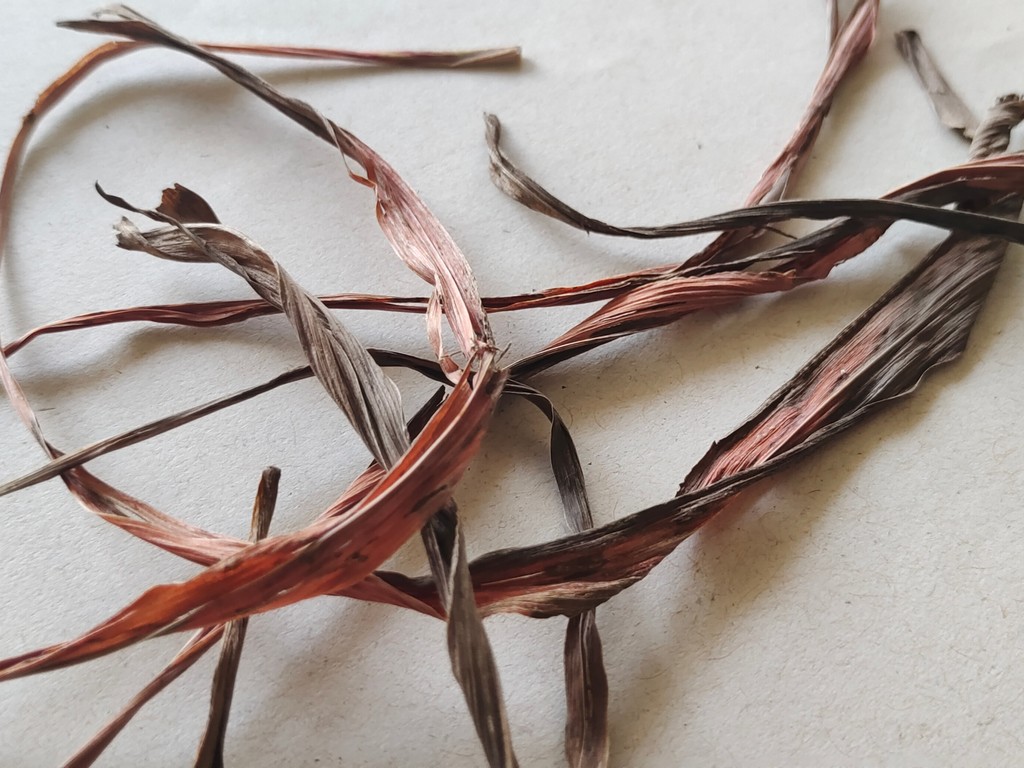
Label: Dried